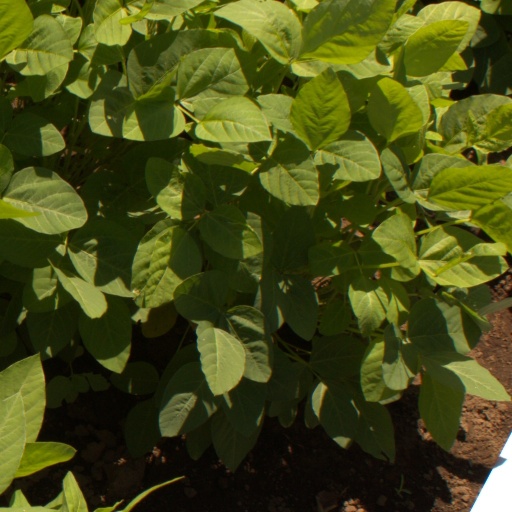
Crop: soybean